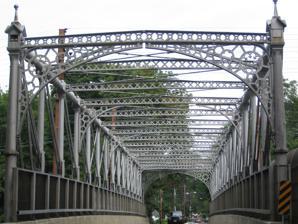
Building: Riverside Avenue Bridge (Greenwich, Connecticut)
Country: United States of America
Year built: 1895
United States historic place Riverside Avenue Bridge U.S. National Register of Historic Places Riverside Avenue Bridge, looking north Show map of Connecticut Show map of the United States Location Riverside Ave. and RR tracks, Greenwich, Connecticut Coordinates 41°01′54″N 73°35′17″W / 41.031537°N 73.588169°W / 41.031537; -73.588169 Area 0.1 acres (0.040 ha) Built 1871 Architect Francis C. Lowthrop; Keystone Bridge Co. Architectural style Pratt truss NRHP reference No. 77001391 Added to NRHP August 29, 1977 The Riverside Avenue Bridge is the only cast-iron bridge in Connecticut and one of a small number still in use in the United States . It carries Riverside Avenue over the New Haven Line railroad tracks in the Riverside section of Greenwich, Connecticut . The bridge was part of an earlier span built in 1871 over the Housatonic River by the New York and New Haven Railroad , and when that bridge was replaced, part of it was erected in Riverside in 1895. It was placed on the National Register of Historic Places in 1977. Called "an important engineering landmark" by Cultural Resource Management , a periodical published by the National Park Service, the bridge carries one of the primary streets in this section of town, and is owned by the Connecticut state government. History The structure was originally part of a six-span railroad bridge built over the Housatonic in Stratford, Connecticut , by the Keystone Bridge Company of Pittsburgh, Pennsylvania . Engineer F. C. Lowthorp designed that structure. The New York, New Haven and Hartford Railroad , successor to the New York and New Haven Railroad in 1872, replaced the river bridge in 1884 and, 11 years later, erected this span again in Riverside, adjacent to the Riverside train station . The double-intersection Pratt truss bridge is constructed of composite cast-iron and wrought-iron elements with decorative brackets and was considered both elegant and durable at the time of its construction. As locomotives increased in weight and as the weaknesses of cast-iron bridges became more apparent, the bridges were replaced. The bridge is a rare survivor from that era. On September 29, 1977, the bridge was added to the national list of Registered Historic Places. By 1986, vibrations and isolated corrosion in the trusses caused traffic officials and local residents to start worrying about its safety. (This was only a few years after the Mianus River Bridge collapse on Interstate 95 just a few miles away.) The bridge in 2023 The original design documents couldn't be found, so engineers from Frederic R. Harris, Inc., relied on ultrasonics to determine the strength of the bridge, and the tests revealed that rehabilitation work was necessary. The design for the new work was later called an "innovative engineering solution" by Cultural Resource Management . To allow for the preservation of the distinctive appearance of the bridge while continuing its use for traffic, a new bridge was built inside the old one, with replacement of the existing wooden deck by a new, pre-assembled concrete structure which would carry all vehicular loads. Notches were cut in the steel crossbeams on the bottom of the truss, allowing a new concrete deck thick and strong enough to carry traffic safely but without significantly altering the look of the original truss design. But the original superstructure only carries its own weight. The $2.7 million rehabilitation project began in August 1988. "Contractors carefully rolled the new girder system into place using one crane to pull the bridge and one to steer the bridge", according to Cultural Resource Management a publication of the U.S.National Park Service. As part of the work, the entire superstructure was cleaned and painted. The bridge's design includes a number of innovations. See also Connecticut portal National Register of Historic Places listings in Greenwich, Connecticut List of bridges documented by the Historic American Engineering Record in Connecticut List of bridges on the National Register of Historic Places in Connecticut Notes